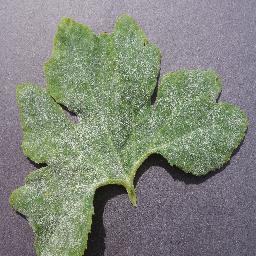
Label: Squash___Powdery_mildew